Ocotea bullata

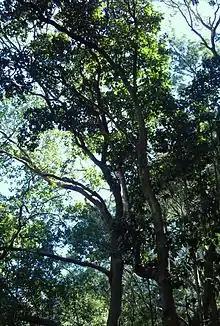
Giant stinkwood tree in indigenous afrotemperate forest, South Africa.

It is a large, evergreen tree, that grows up to 30 m tall. The leaves are dark green and glossy, with bubbles ("bullae") produced on the upper surface of the leaves, hence the specific name "bullata".